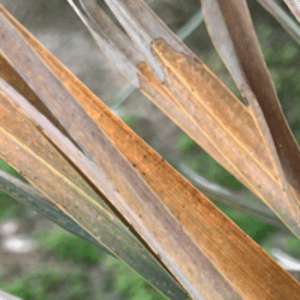
Label: Potassium Deficiency